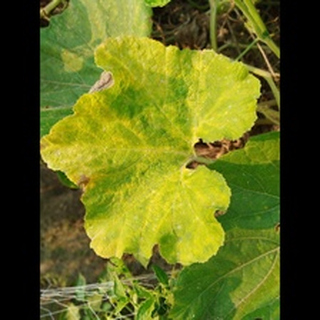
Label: pumpkin_mosaic_disease